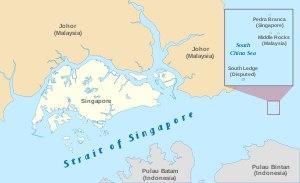
Les Middle Rocks sont deux rochers inhabités, distants de 250 mètres, situés dans la partie orientale du détroit de Singapour, à la limite occidentale de la mer de Chine méridionale. Revendiqués par la Malaisie et Singapour, ils ont été finalement attribués à la Malaisie par la Cour internationale de justice en 2008.